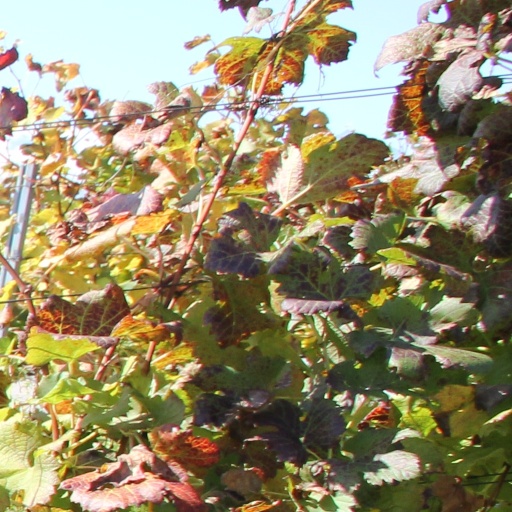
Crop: grape